Resek agvaniyot

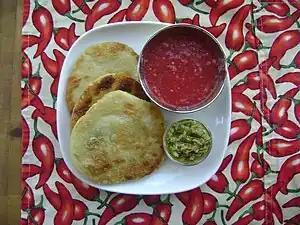
"Resek agvaniyot" served alongside zhoug with malawach

"Resek agvaniyot" is a condiment made of salted, grated, fresh/raw tomatoes. It is somewhat similar to a salsa or a tomato puree, except it is never cooked and it always has a very fine, smooth consistency. Resek is a common condiment in Israel, and has been prepared by the Yemenite Jews for centuries, who traditionally pair it with zhoug and haminados (slow cooked eggs) and serve it with kubaneh, malawach, and jachnun as part of their Shabbat morning breakfast. With the arrival of Yemenite Jews to Israel seeking refuge after a series of pogroms, and their later expulsion from Yemen; it has since become a popular dish across Israeli society. "Resek" is commonly paired with a number of other dishes in both Yemenite Jewish, and non-Yemenite dining establishments across the nation such as bourekas, challah, falafel and pita.